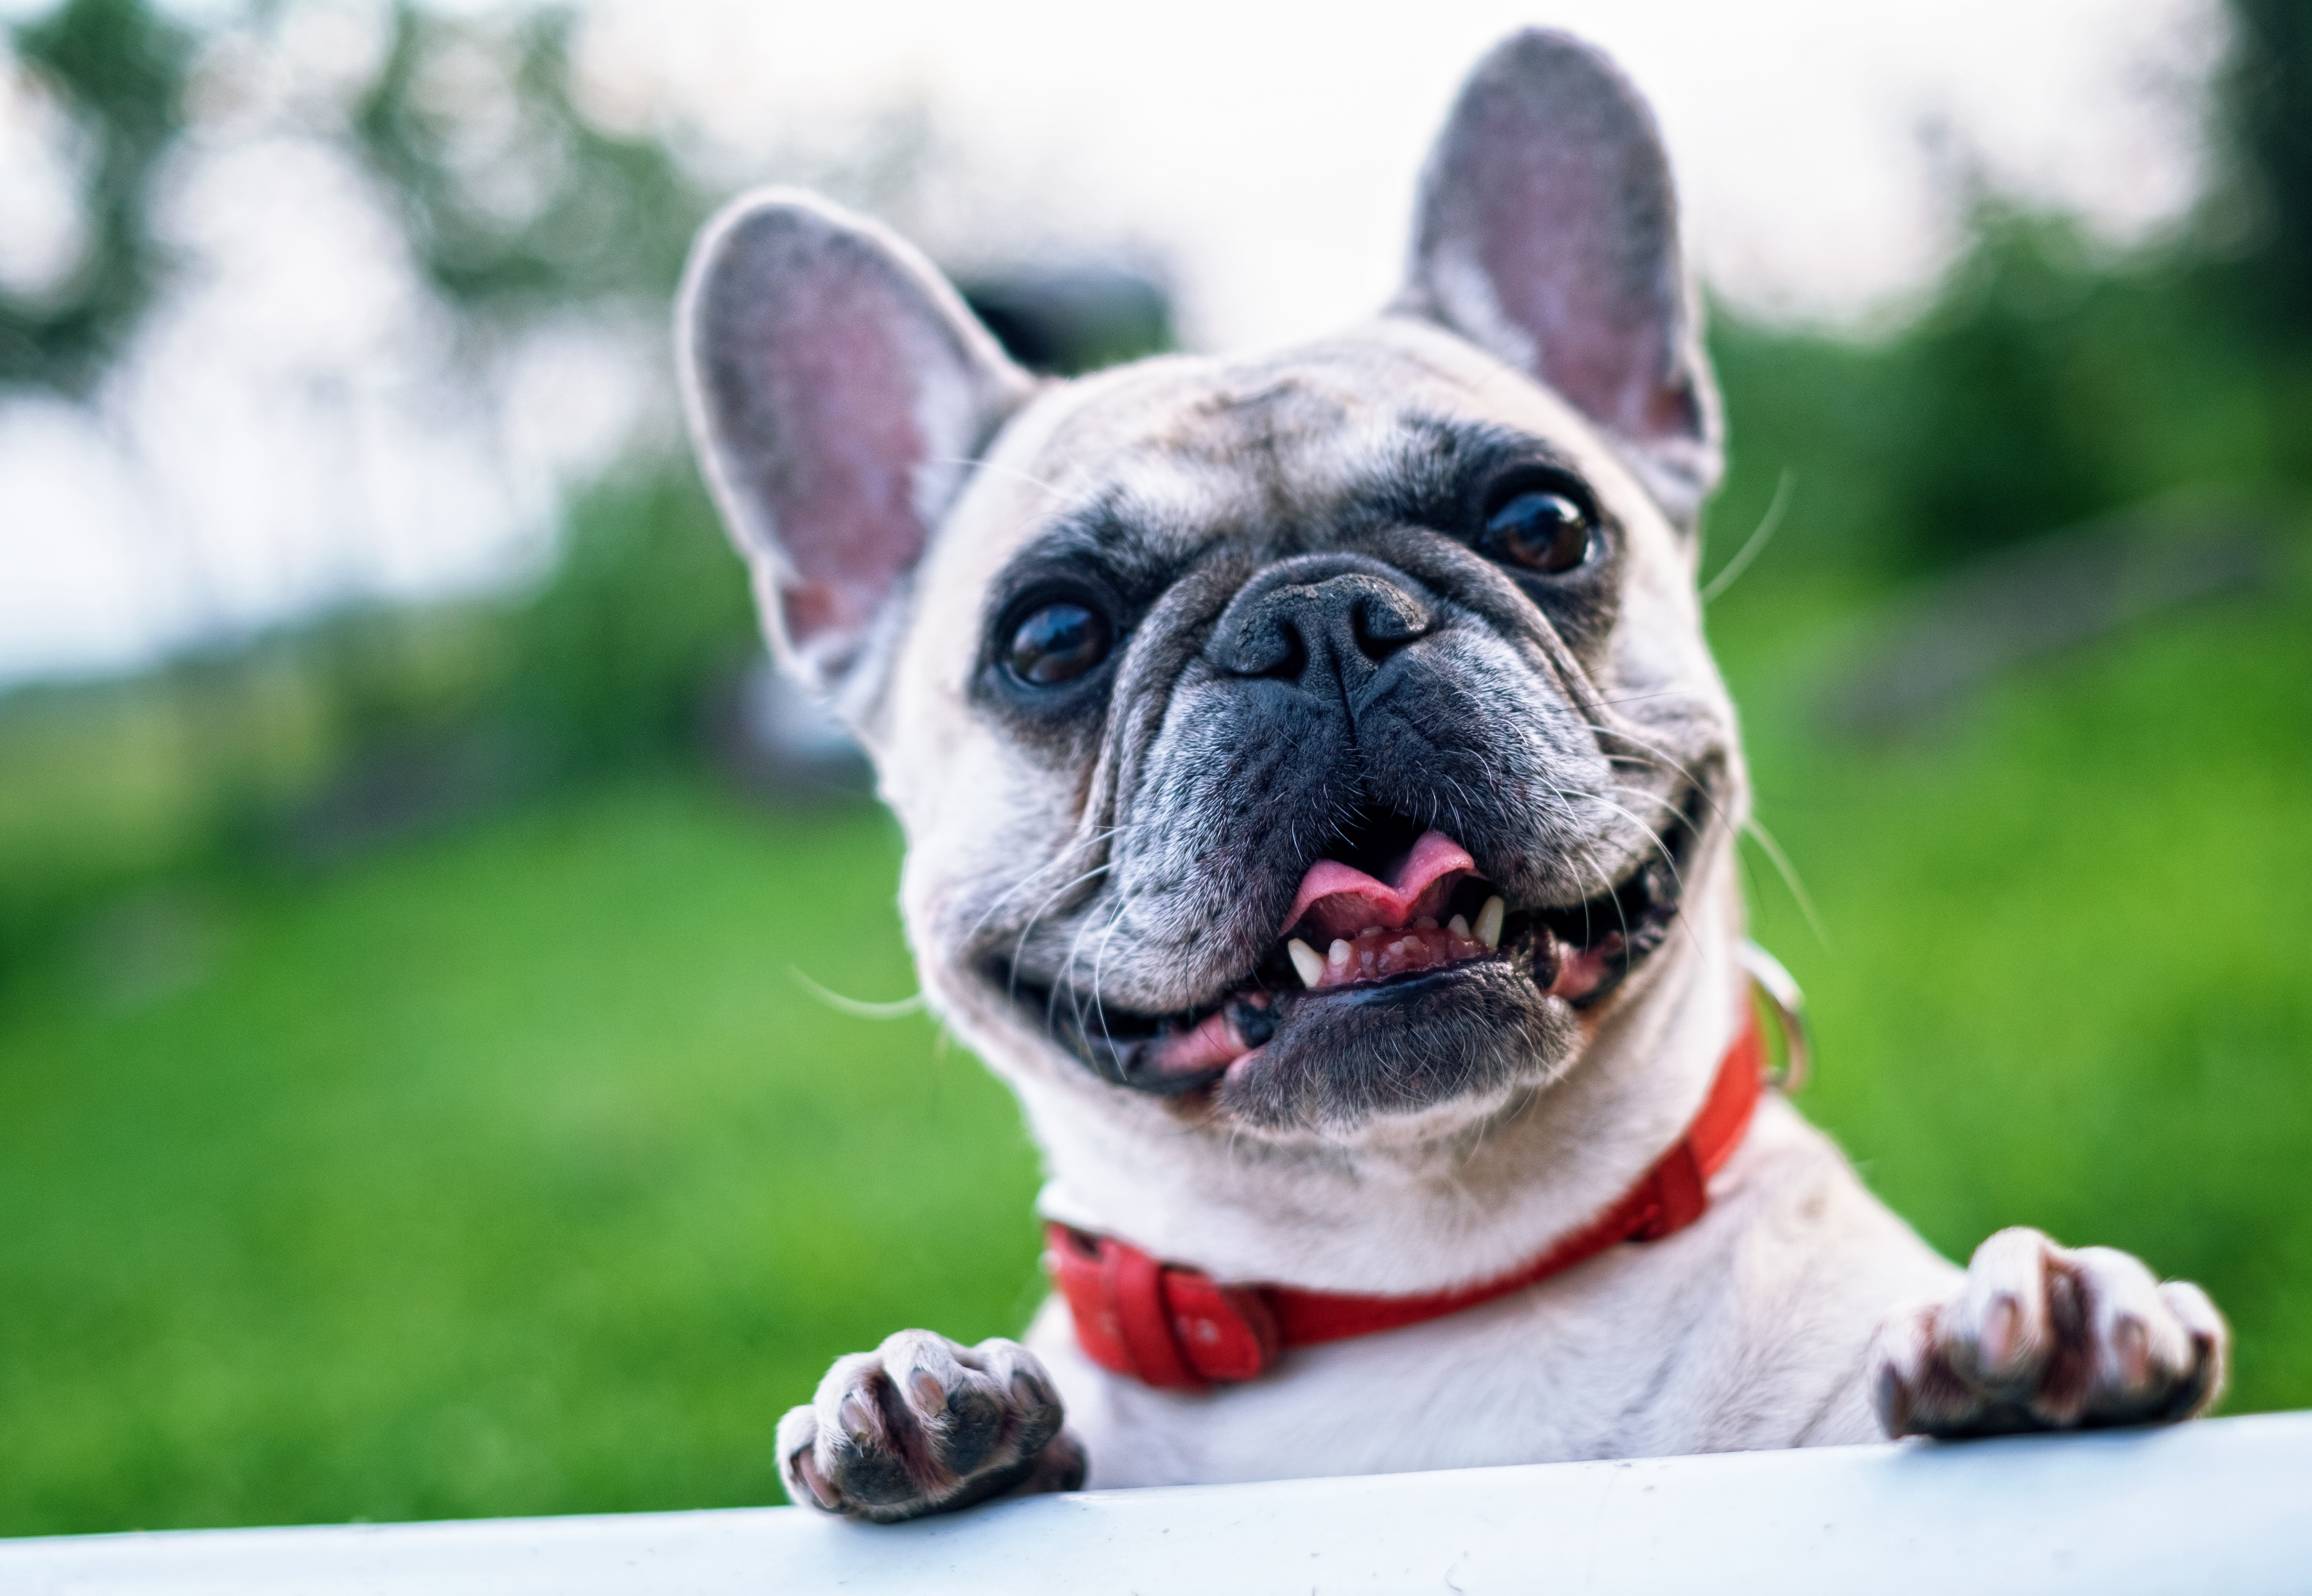
nature, dog, summer, portrait, mammal, smile, bulldog, outdoors, happiness, bright, vertebrate, joy, french bulldog, dog breed, cheshire cat, old english bulldog, dog like mammal, olde english bulldogge, toy bulldog, british bulldogs, white english bulldog